Anthony Roll

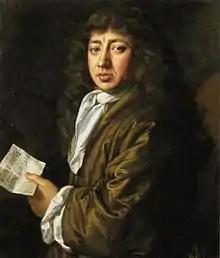
Samuel Pepys, who owned two of the rolls and had them cut up and bound in a single volume.

The "ship portrait" had a long history in maritime art, from medieval seals and coins to early engravings in the 15th century, and the plain side-on view of a ship under sail, often with no crew shown, was well established as the most effective way of recording the build of vessels. The Anthony Roll belongs to a genre of works that was intended to serve a dual role for the king and the military leadership: as reasonably informative overviews listing details of ships or strategic areas of coastlines they could be studied to determine strengths and weaknesses, and as boastful and lively depictions of Tudor military might they could be used to flatter the king, impress courtiers and impose martial authority on foreign ambassadors. Contemporary maps, or "plats", were routinely decorated with detailed pictures of ships, to mark bodies of water as much as to liven up the scenes. Such maps were common at the time, and were even embellished by artists if deemed too simple or drab. The navy was expanded during Henry VIII's reign, and he was known to take an interest in warships, as can be seen by the epic painting "Embarkation of Henry VIII at Dover" which portrayed, if rather unrealistically, the ships that took the 29-year-old king to the summit meeting with Francis I of France at the Field of the Cloth of Gold in 1520. This painting, recently dated to around 1545, has also been suggested as a likely source of inspiration to Anthony for his illustrations.